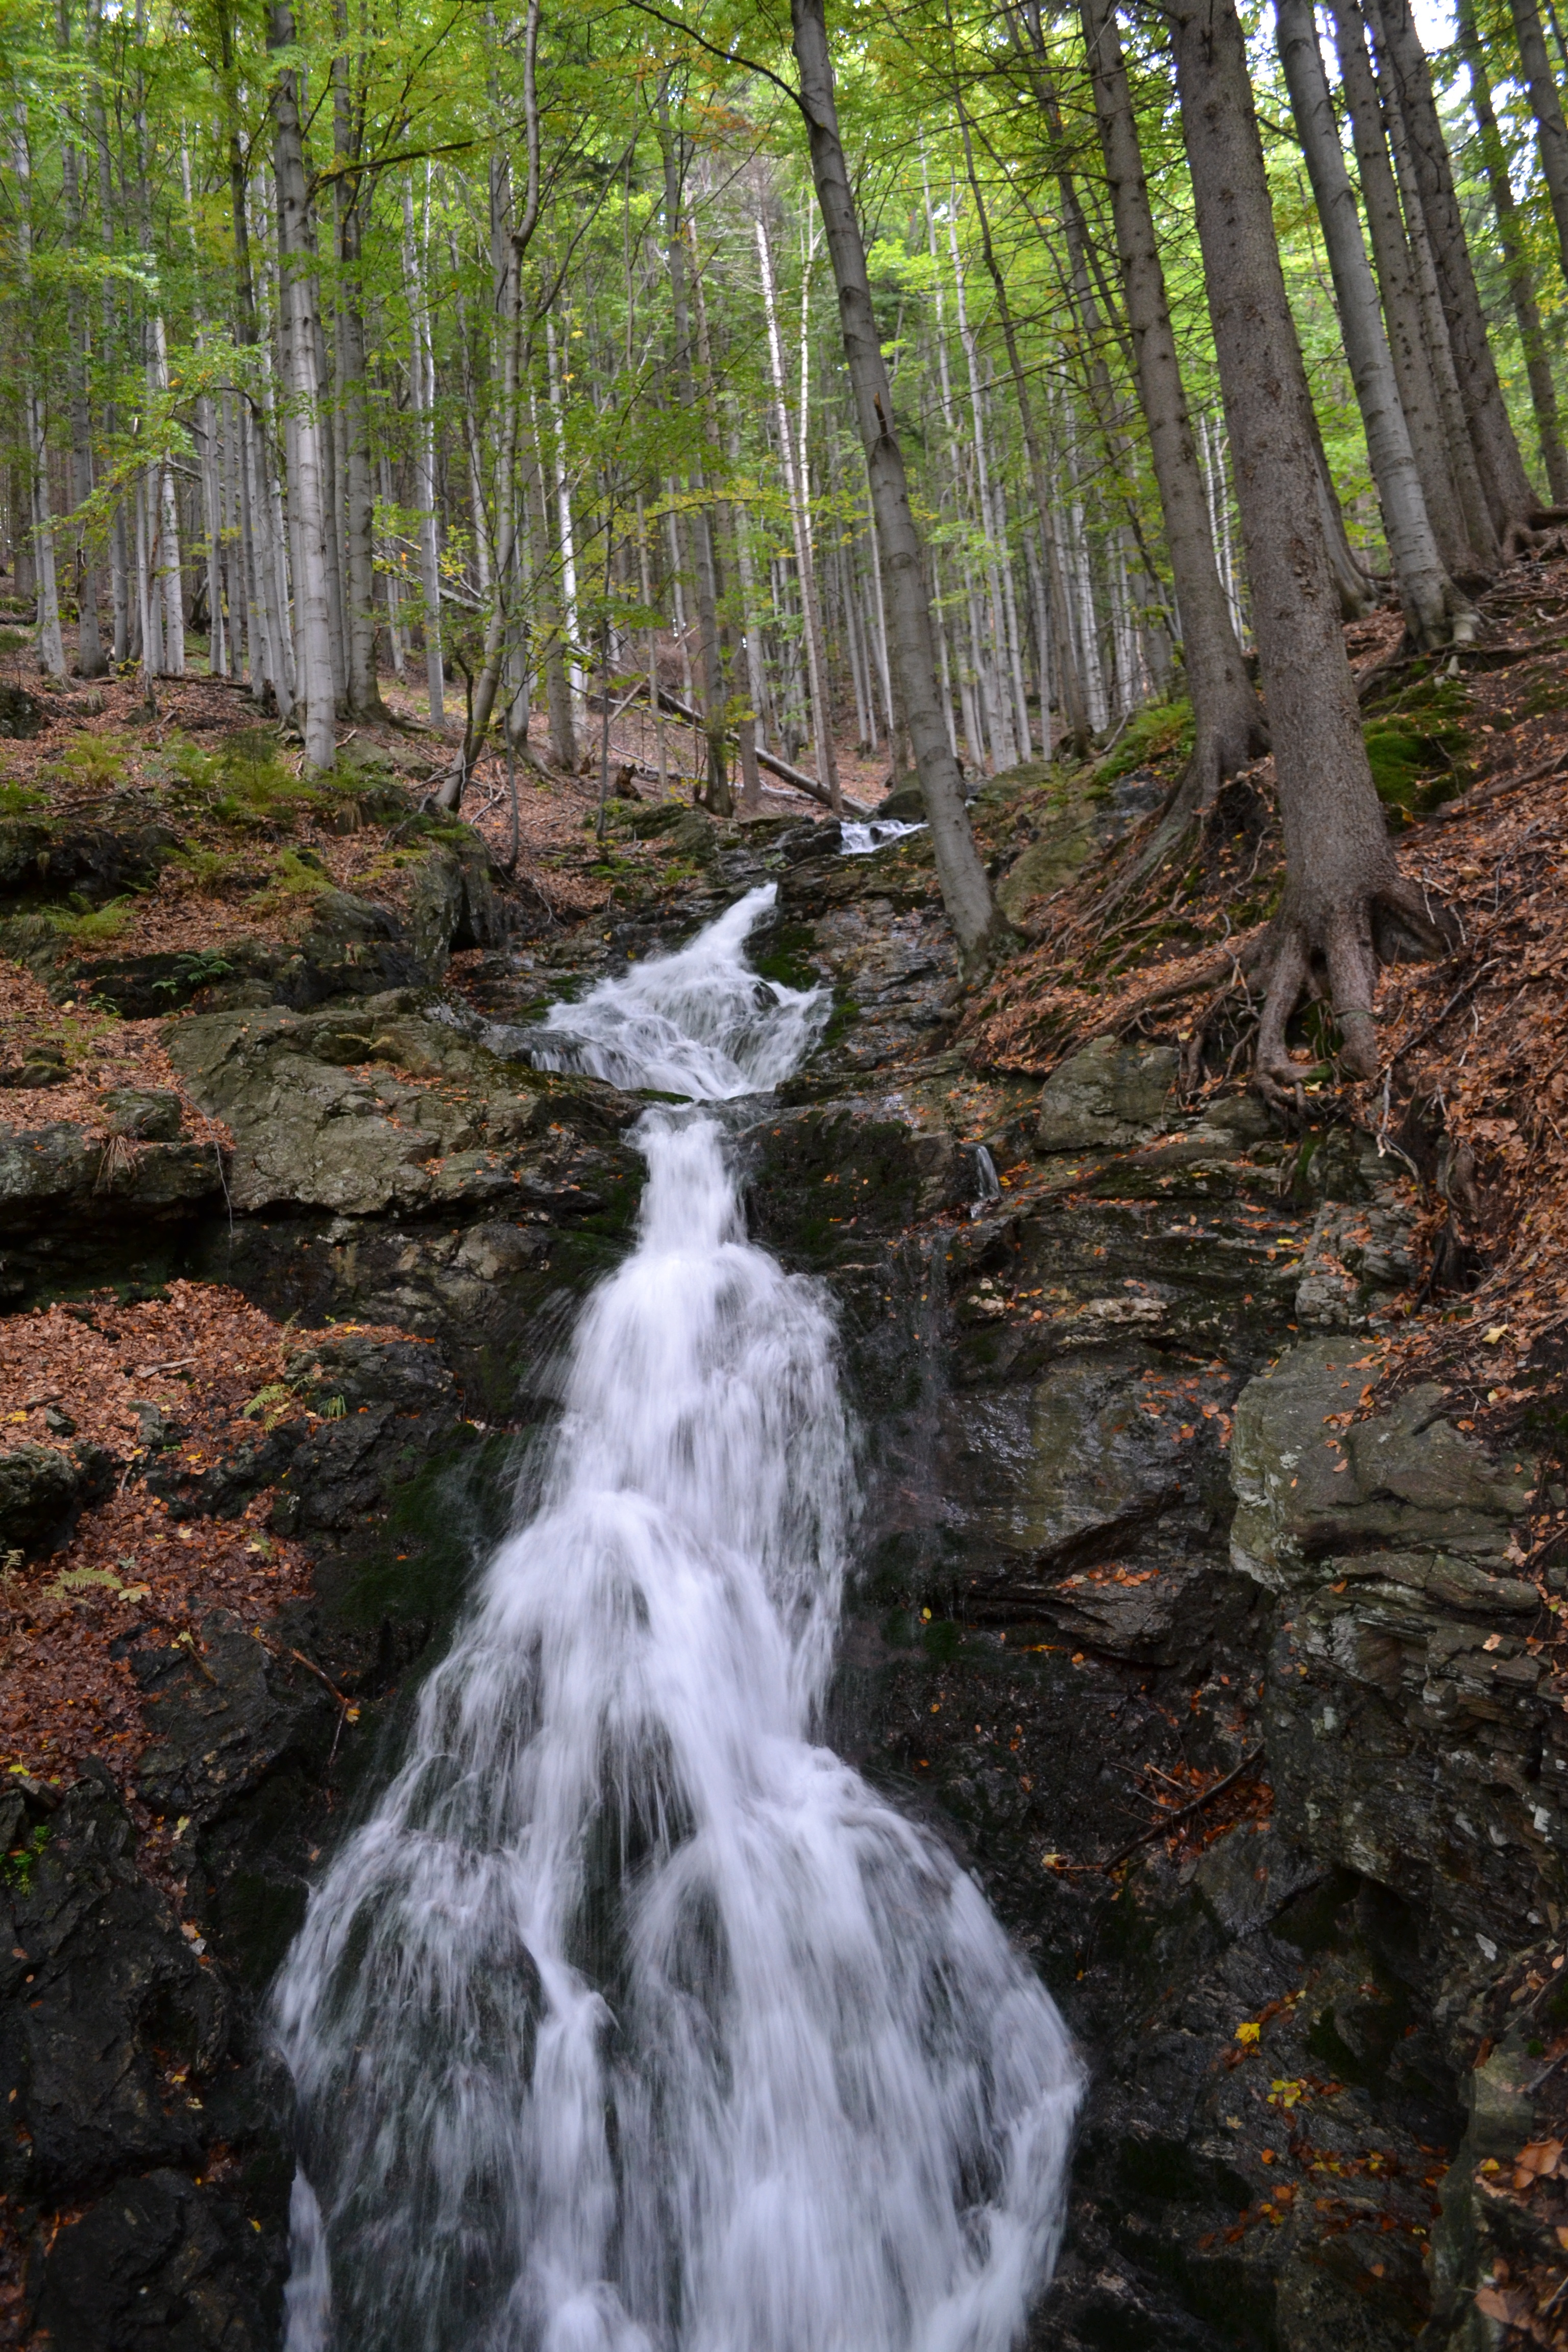
landscape, tree, water, nature, forest, waterfall, wilderness, trail, leaf, summer, stream, flowing, autumn, shadow, season, body of water, trees, stones, bank, woodland, habitat, tree roots, water feature, watercourse, stony, trough, creek bed, natural environment